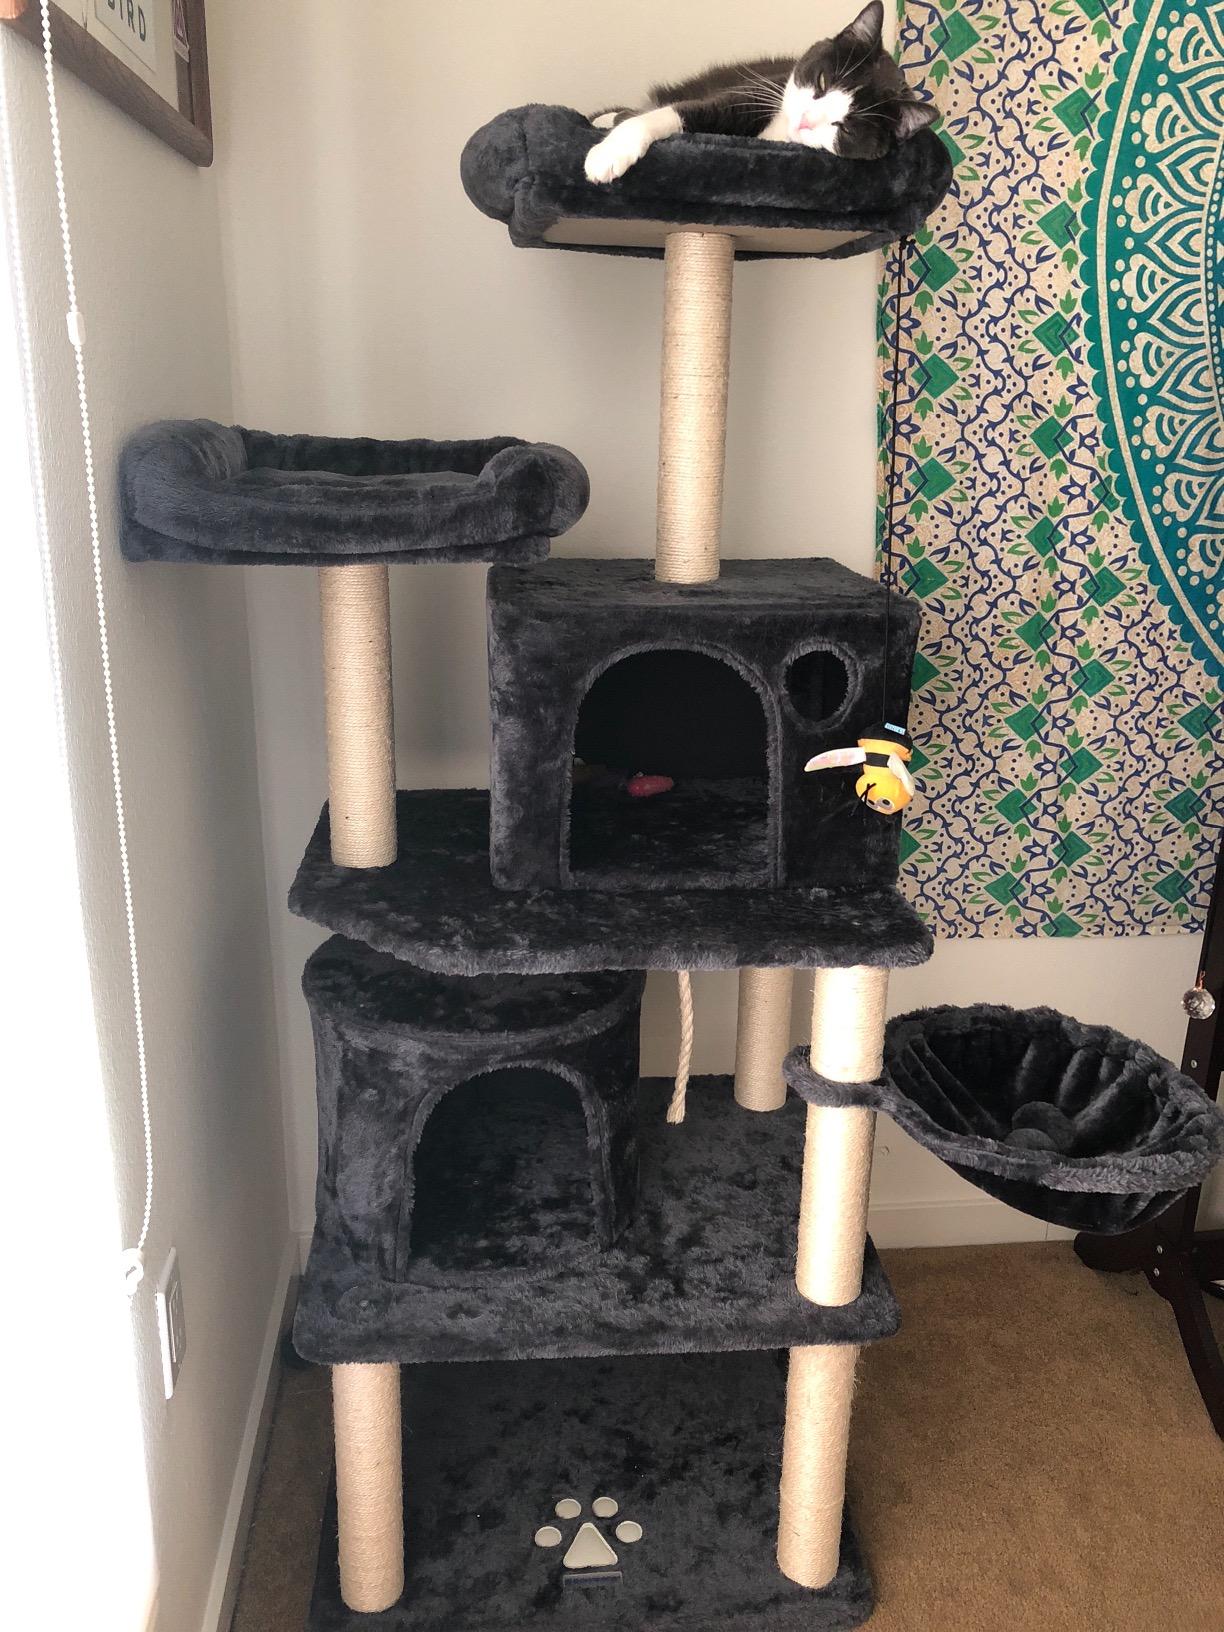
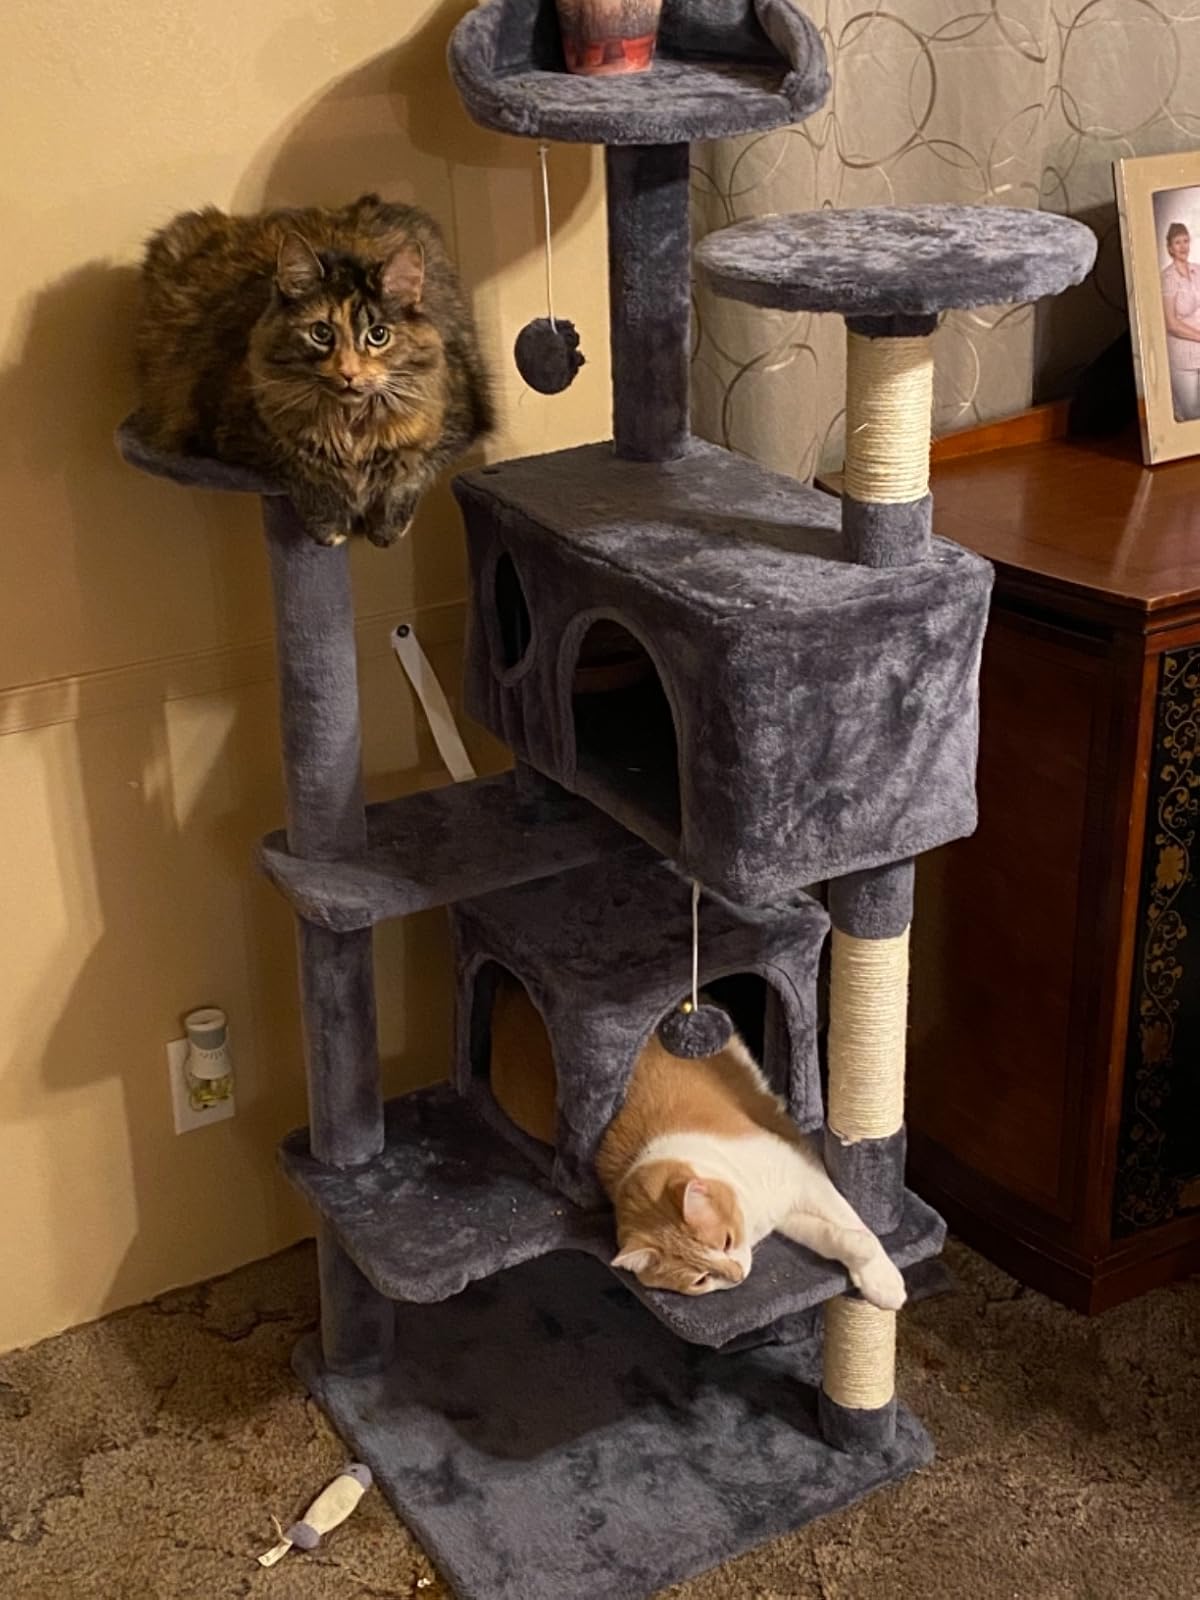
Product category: items_cat tree
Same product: no